Petra Kvitová

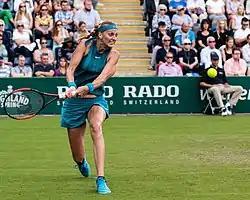
Kvitová hitting a backhand

However, due to her high-risk game and aggressive style of play she is known to produce a high number of unforced errors in matches. Movement is another weakness in her game though it has shown significant improvement over the last couple of years as she is now able to run down more balls than before. She is known for her inconsistencies, inability to maintain focus during matches as well as impatience mid-rally. Kvitová sometimes struggles against defensive players, including Angelique Kerber, Simona Halep and Elina Svitolina, who prolong points to the extent that Kvitová feels she must hit a winner, thus increasing the chances of producing an unforced error. Against such opponents, she has been shown to break down physically due to her opponent's use of court craft, consistency and patience on court.